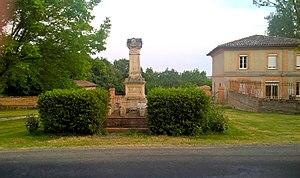
Le monument aux morts